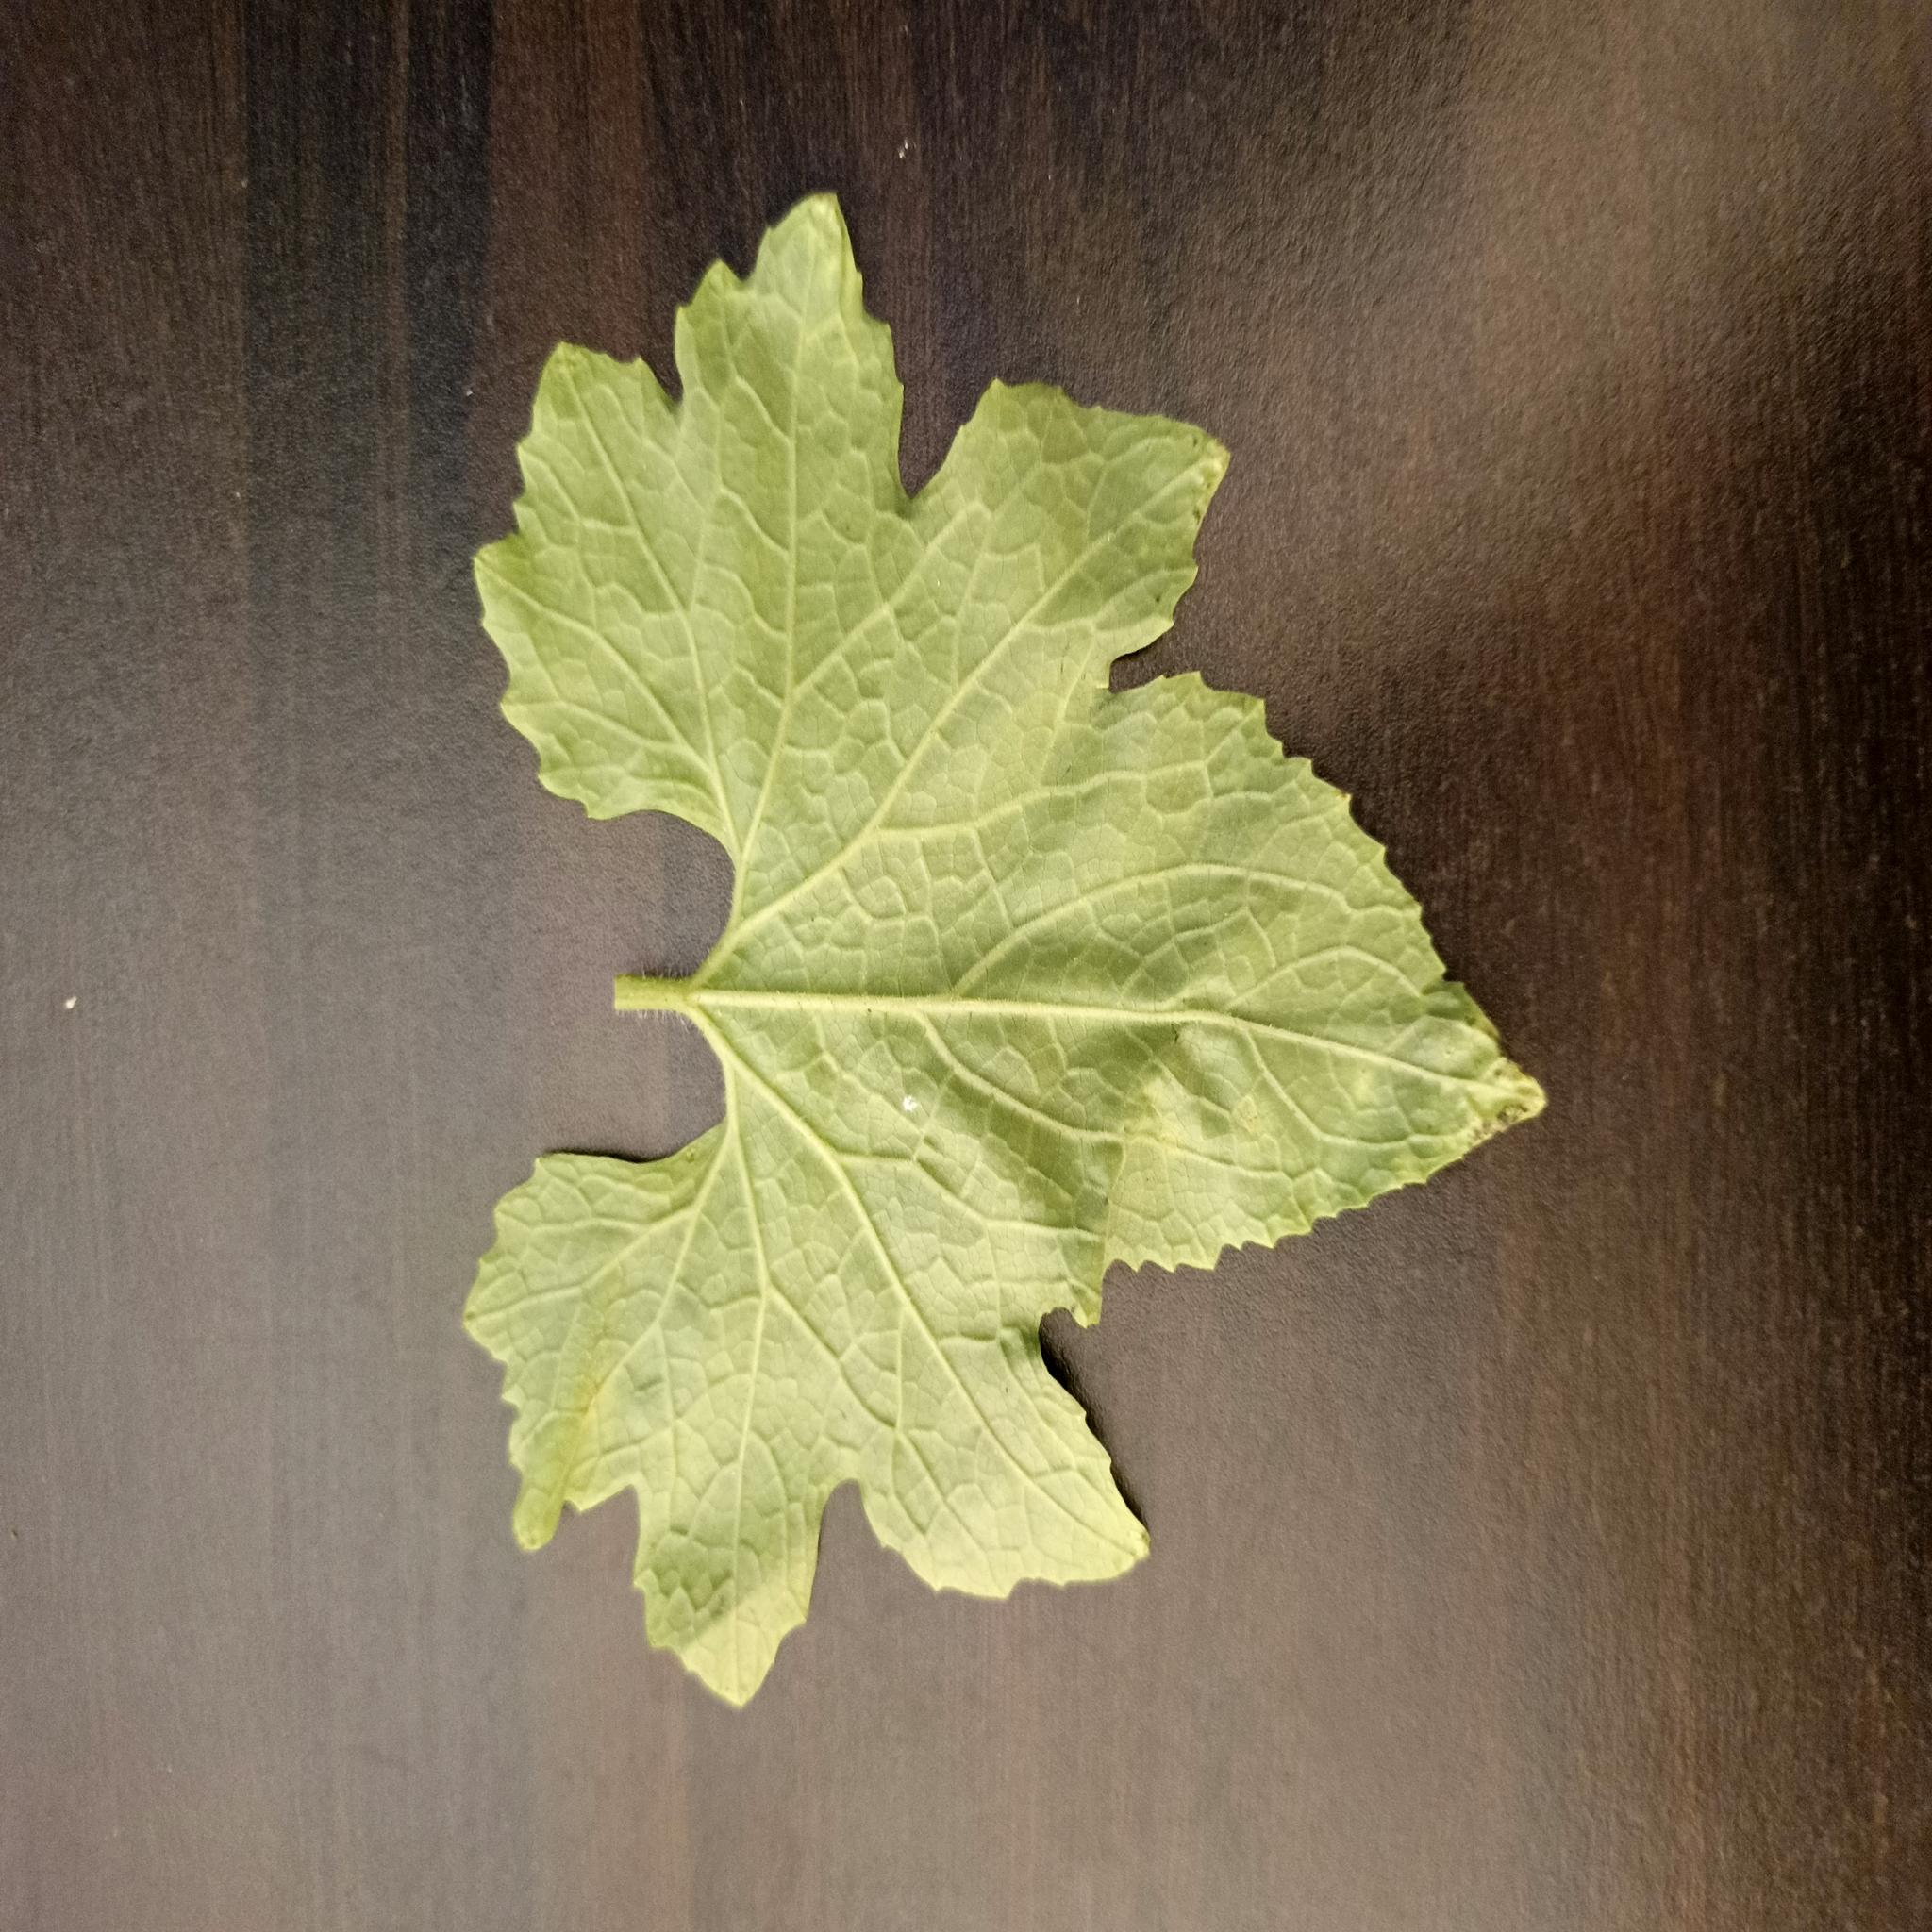
Label: Leaf curl